Paruchuri Gopala Krishna

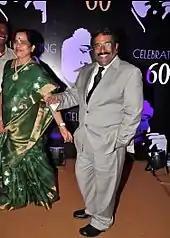
Paruchuri Gopala Krishna with his wife at Megastar Chiranjeevi's 60th birthday party in 2015

Paruchuri Gopala Krishna (born 10 June 1946 in Meduru, Gannavaram Taluq, Krishna District) was the youngest child of his parents Paruchuri Raghavayya and Hymavathamma. He has one elder sister and two elder brothers Paruchuri Venkateswara Rao and Paruchuri Kutumba Rao.